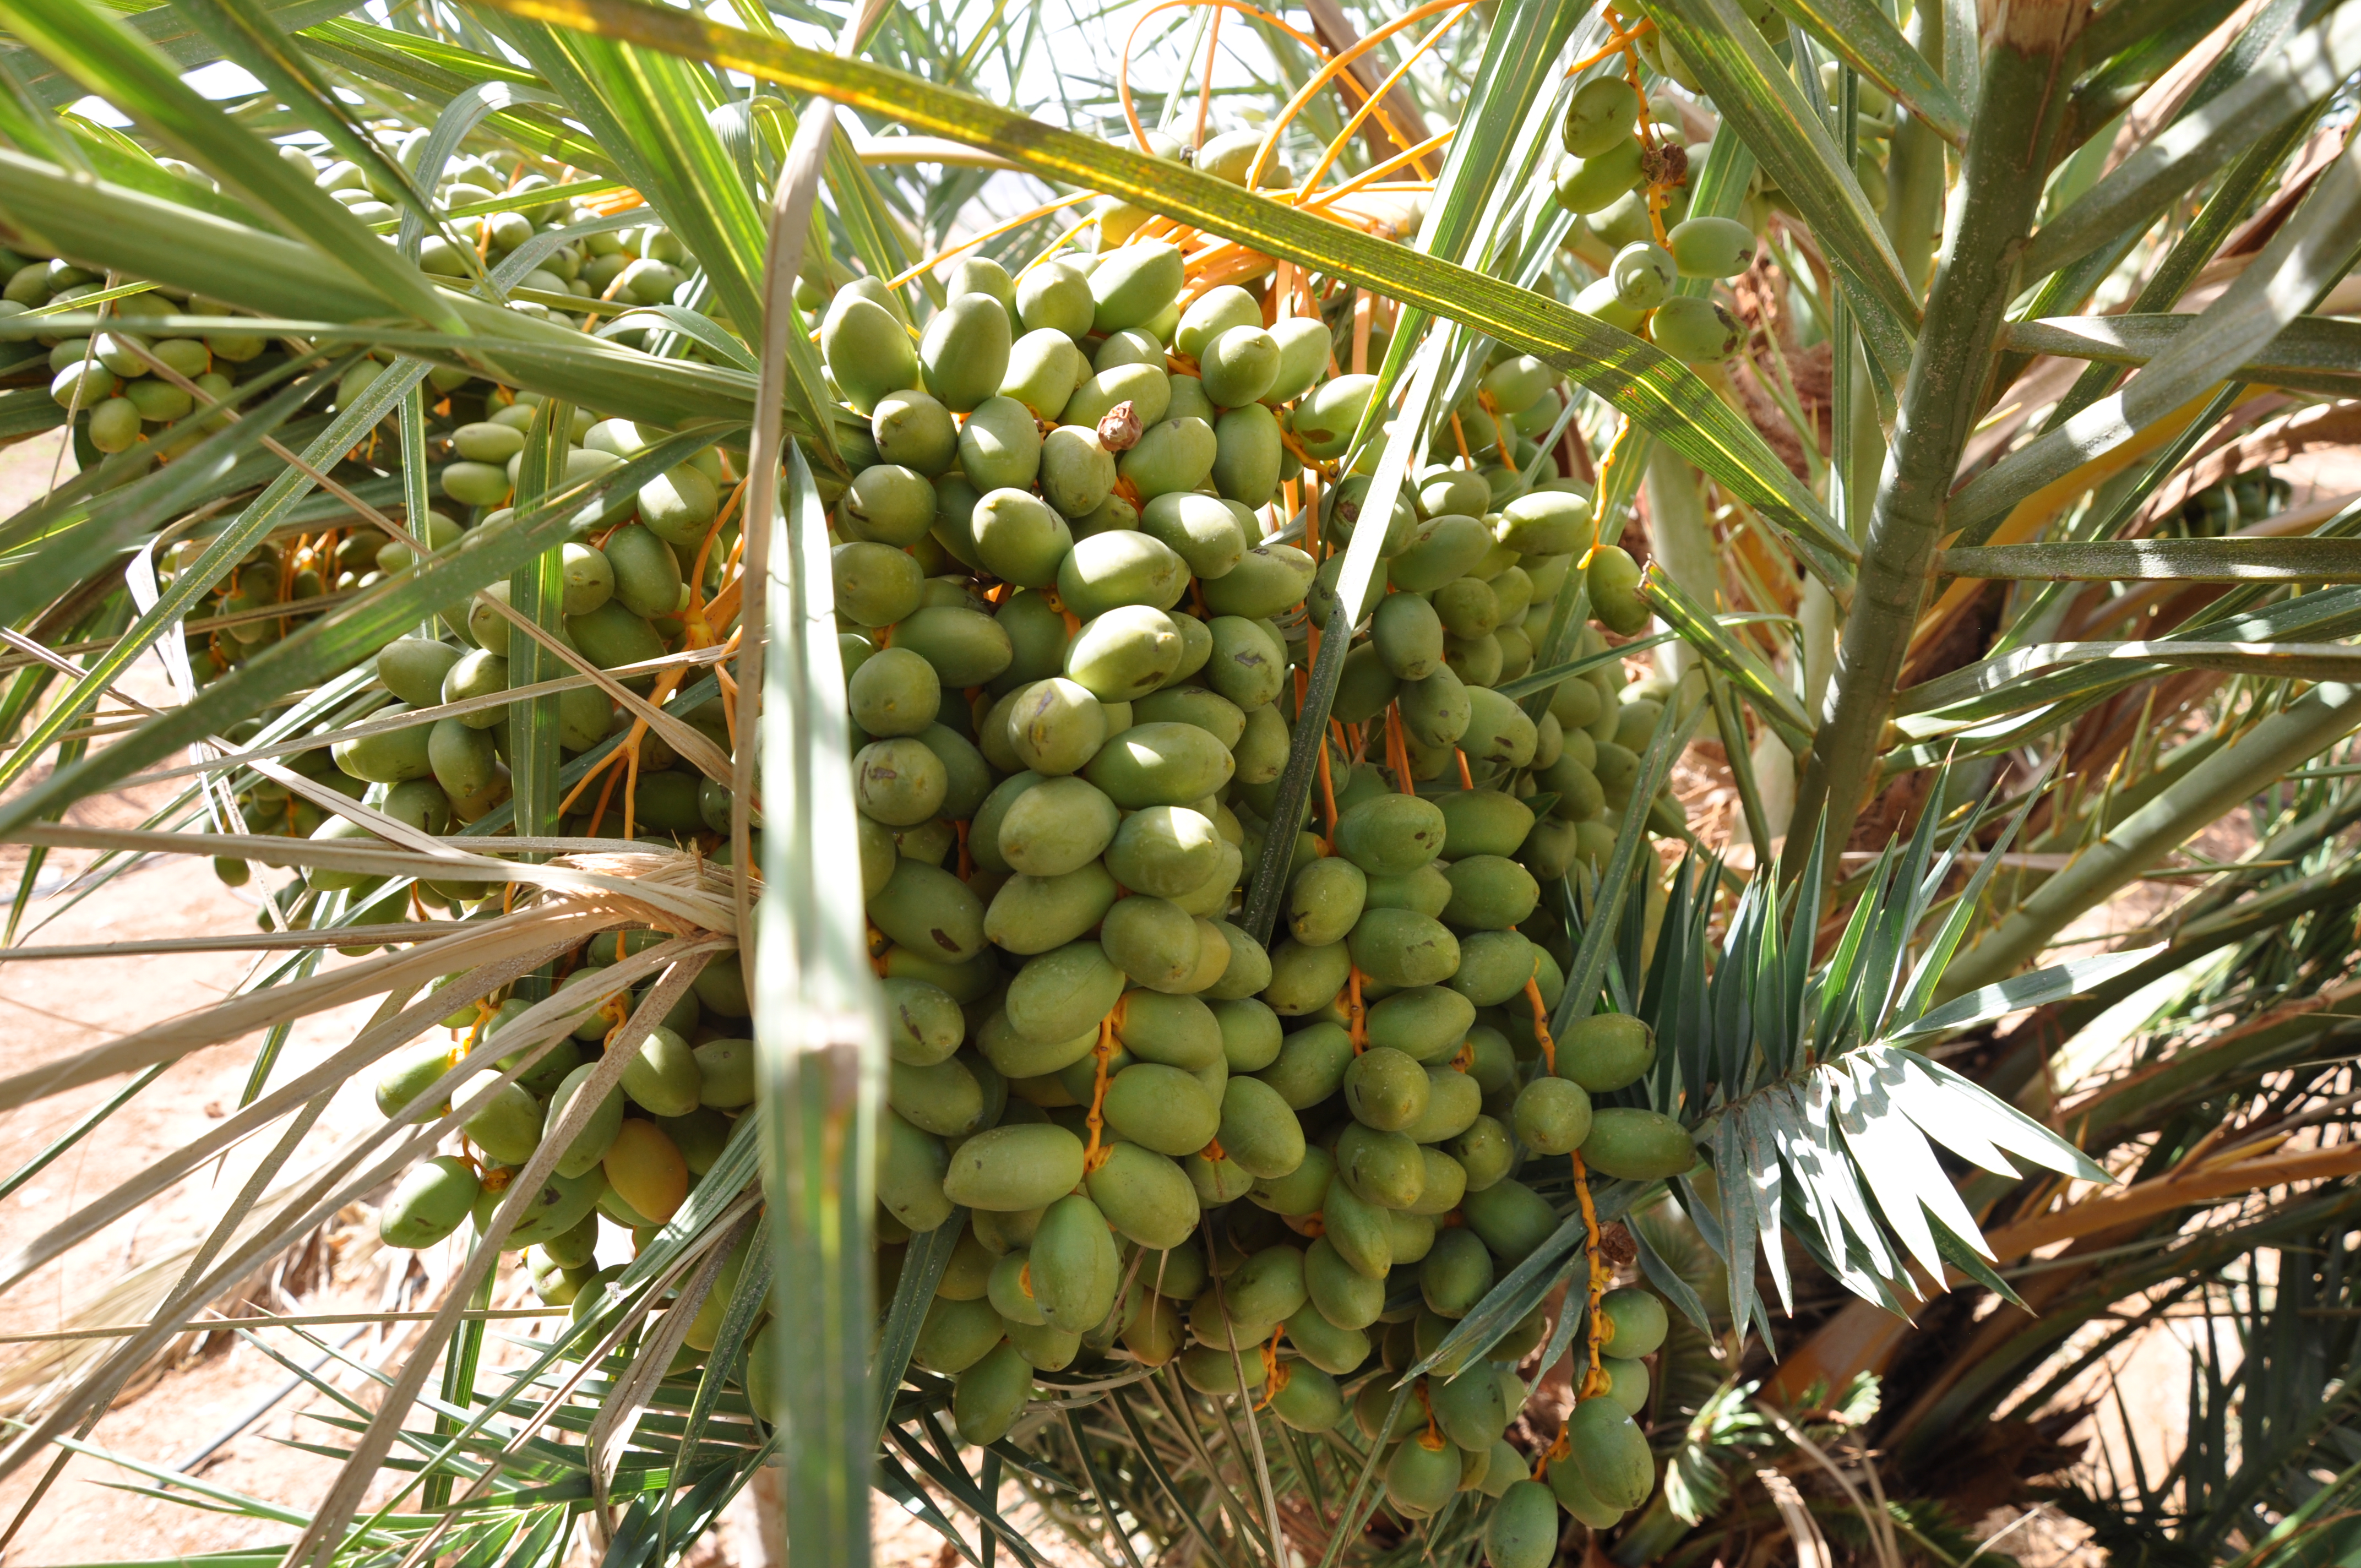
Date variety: Boumajhoul